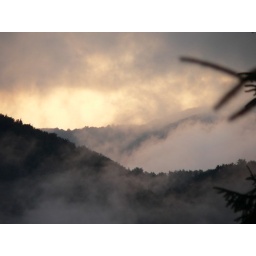
Apuseni sky in the morning, trough the trees